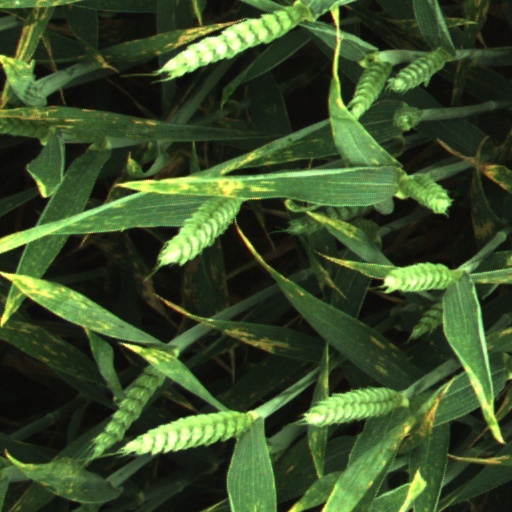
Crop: wheat